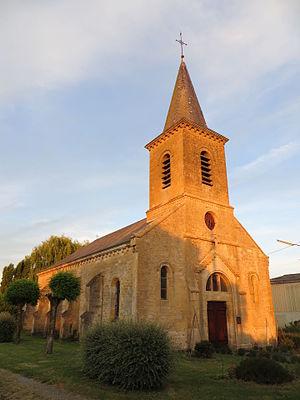
Saulmory-et-Villefranche L'église Saint-Denis de Villefranche
Saulmory-Villefranche est une commune française située dans le département de la Meuse, en région Grand Est.